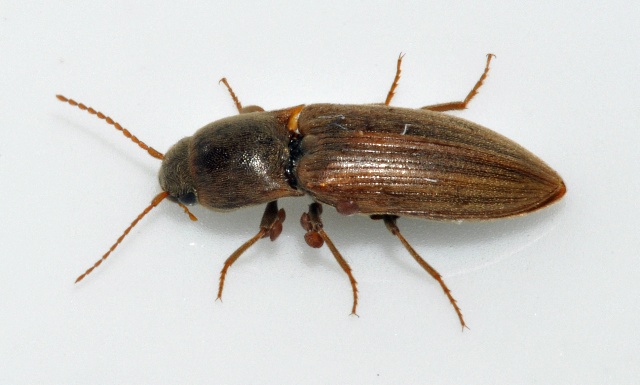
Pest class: clickbeetles_wireworms